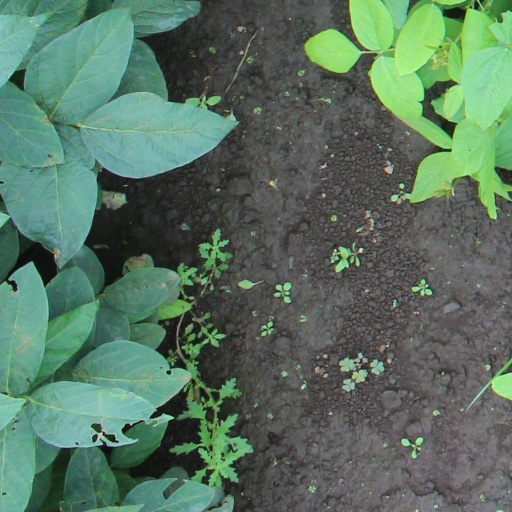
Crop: soybean